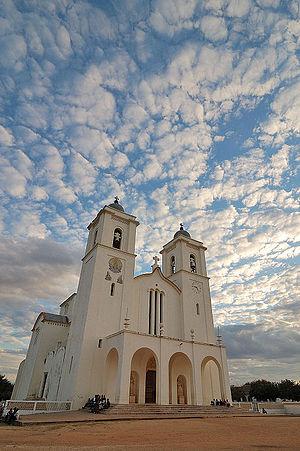
Nampula est une ville du Mozambique et la capitale de la province de Nampula. Avec sa population de 477 900 habitants en 2007, Nampula est la troisième ville du Mozambique, où elle est connue comme la « capitale du Nord ».
L'archidiocèse métropolitain de Nampula est l'un des trois archidiocèses du Mozambique ; il est situé dans le Nord du pays. Son siège est à Nampula, la capitale de la province du même nom.
On pratique plusieurs religions au Mozambique. Selon le recensement de 2007, les principaux cultes sont le christianisme pour 56,1 % et l'islam pour 17,9 %, alors que 17,8 % de la population sont animistes et 8,2 % n'ont aucune religion. Le Mozambique est un pays membre de l'Organisation de la coopération islamique.